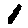
Label: 1